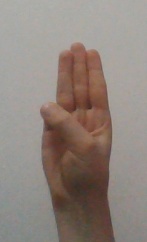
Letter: thaa